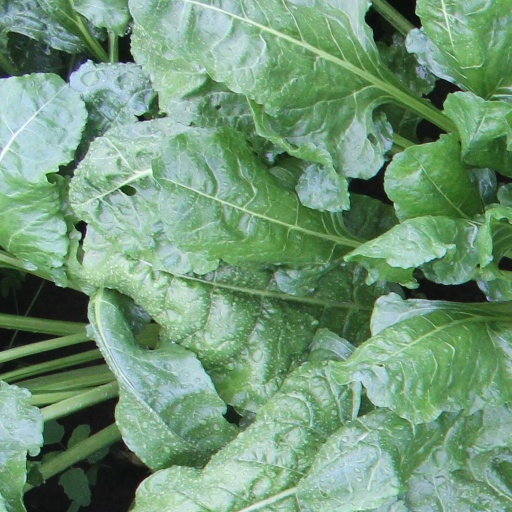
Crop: sugar beet